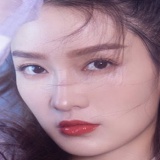
diễn viên Lý Thấm